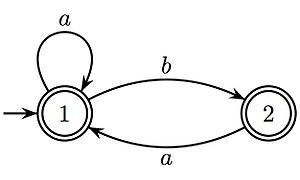
Automate de Fibonacci
En théorie des langages, les langages rationnels ou langages réguliers ou encore langages reconnaissables peuvent être décrits de plusieurs façons équivalentes :